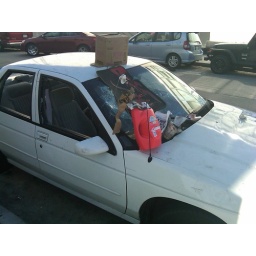
Kind of car you see parked near our office in SF